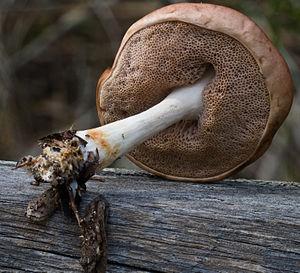
Fistulinella, la Fistulinelle, est un genre de champignons basidiomycètes de la famille des Boletaceae.